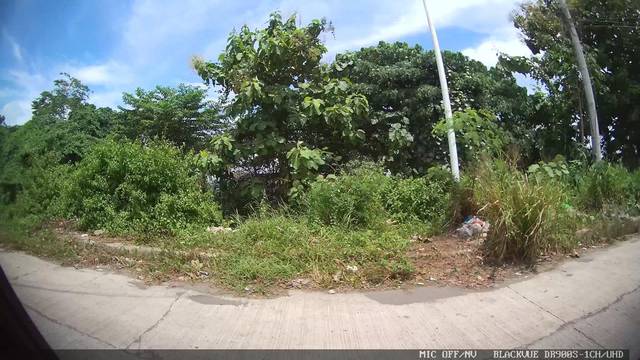
Region: Philippines
Coordinates: 7.127, 125.566